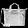
Label: Bag